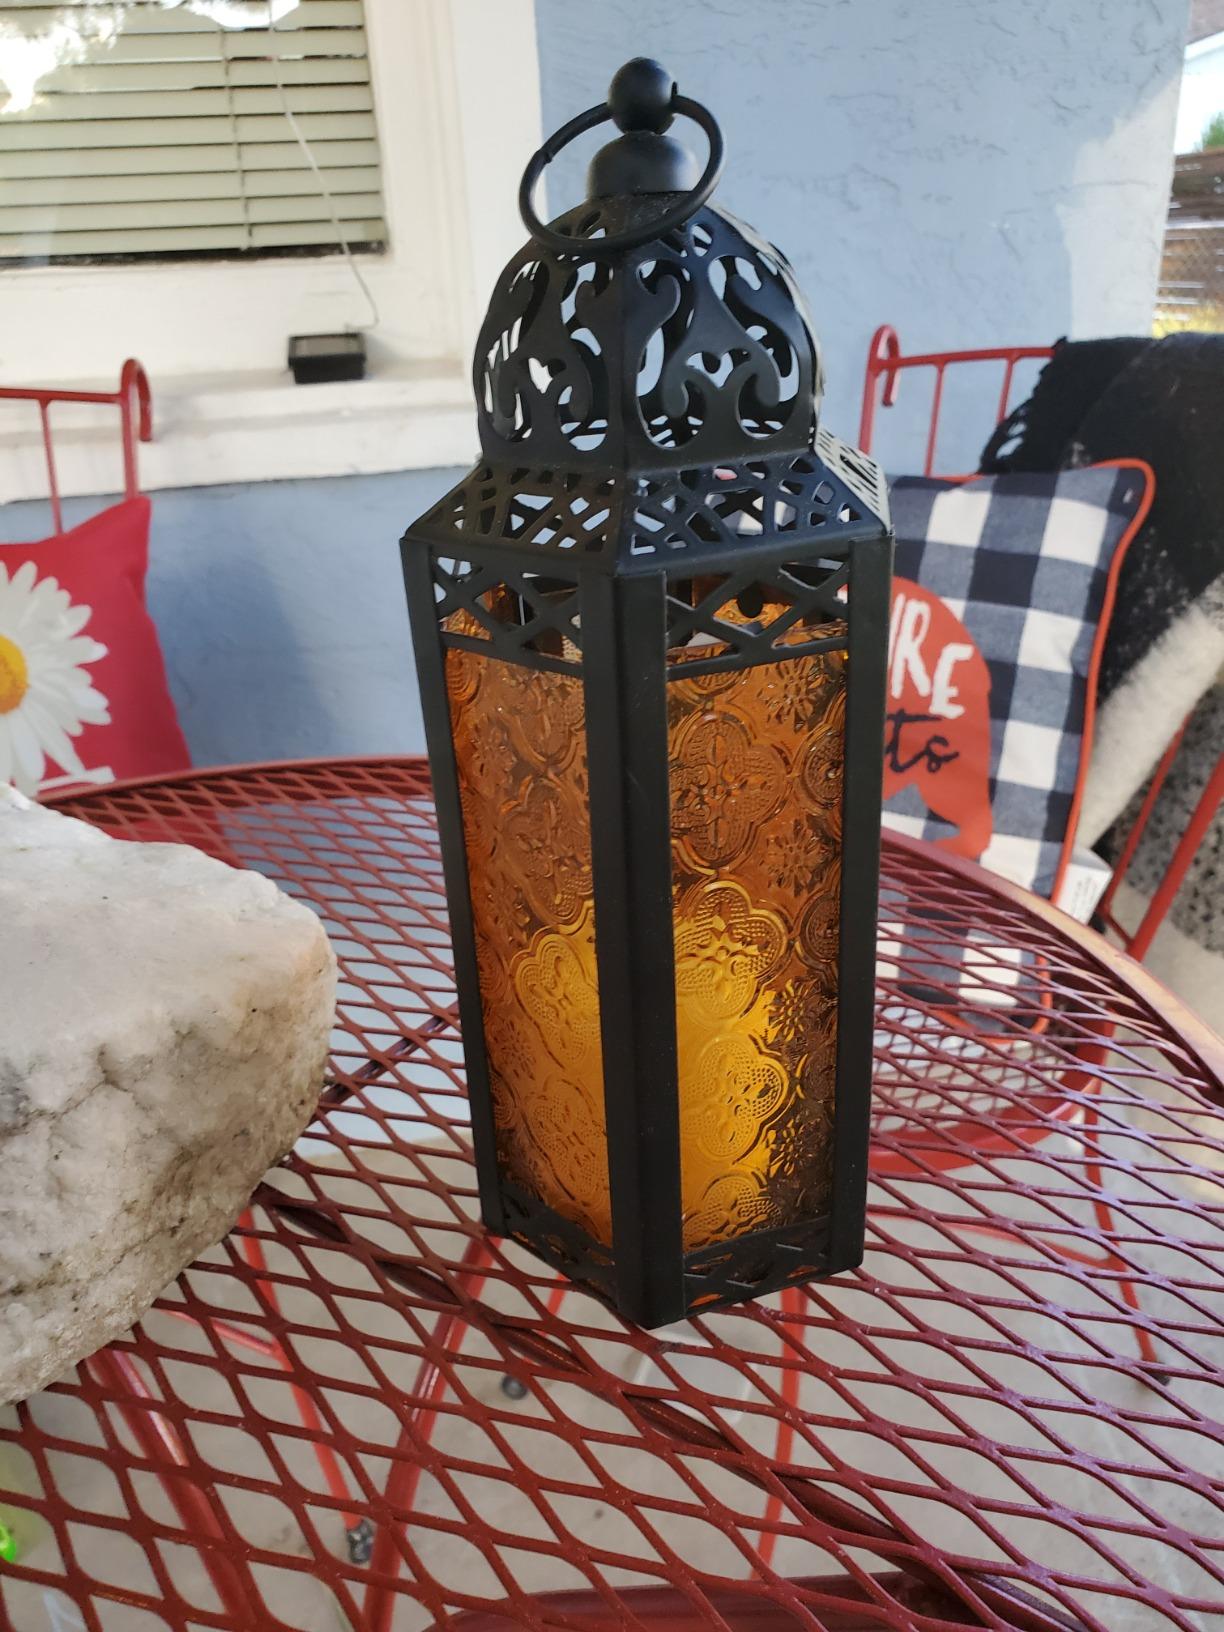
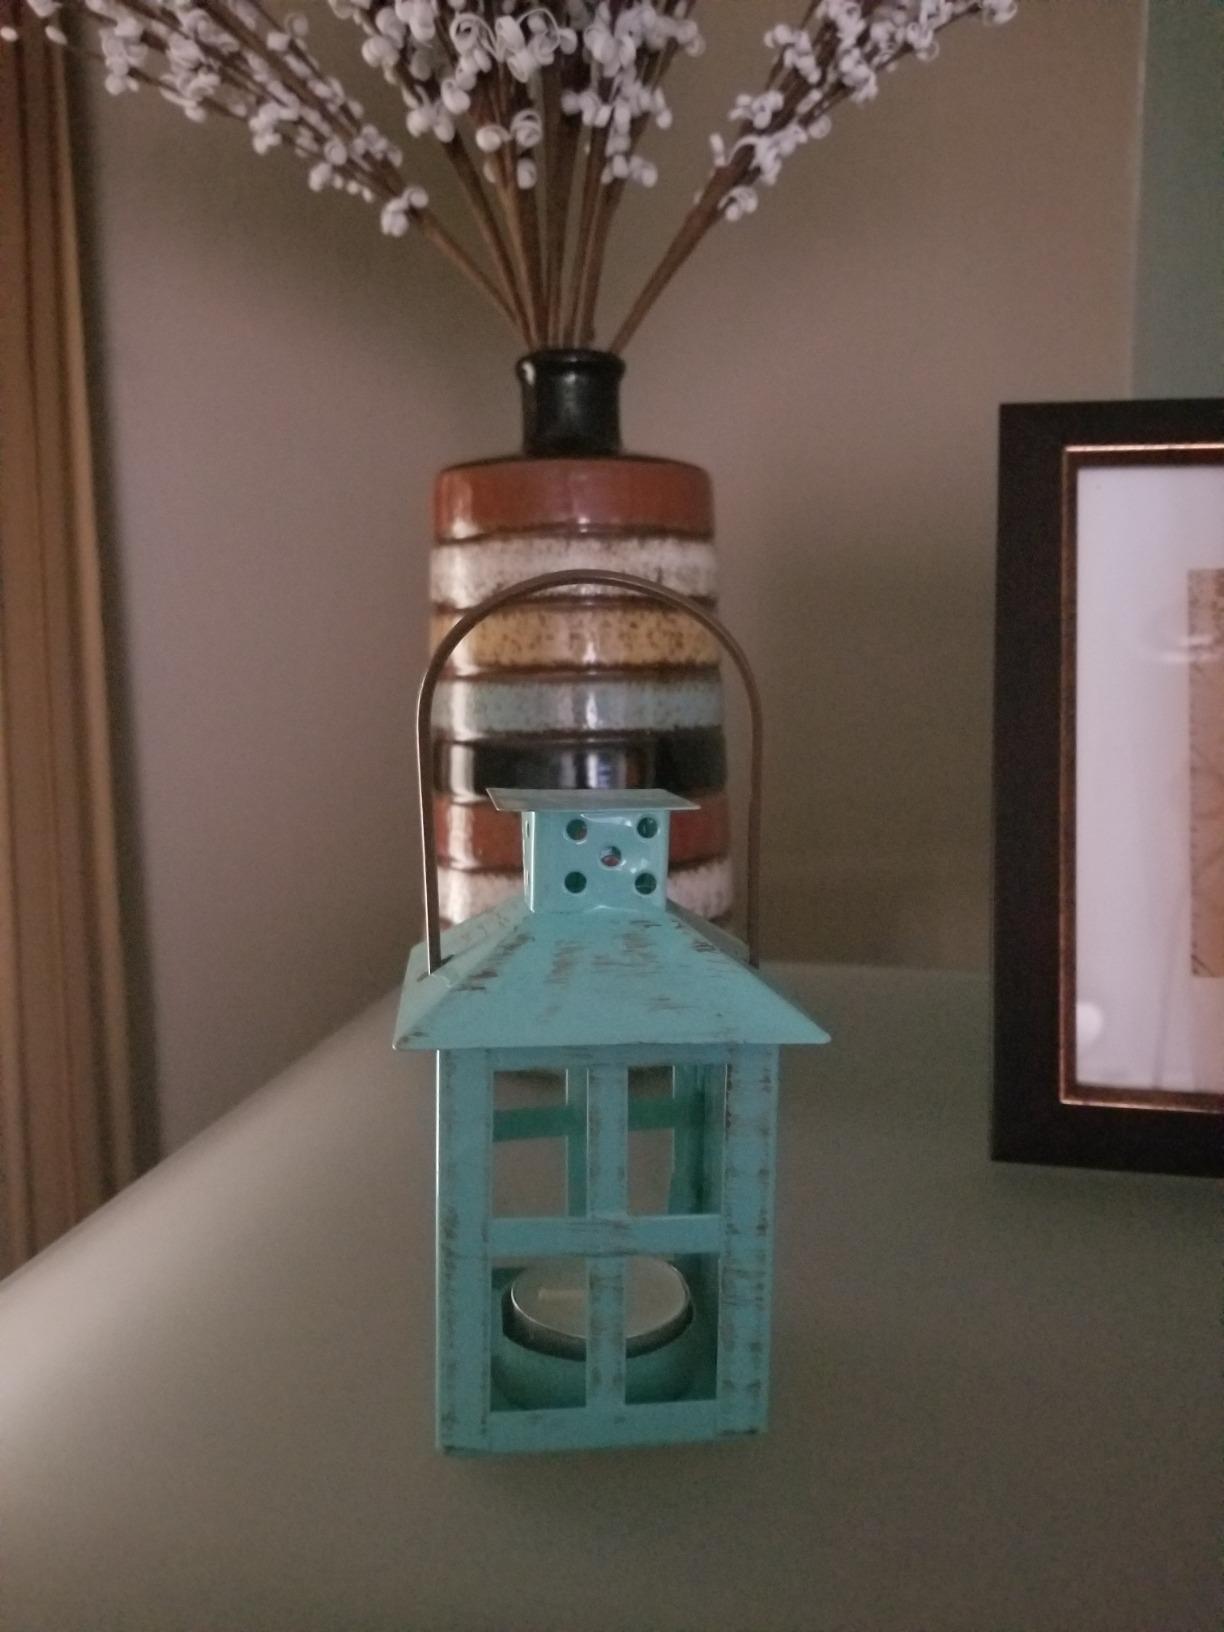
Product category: lantern
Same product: no